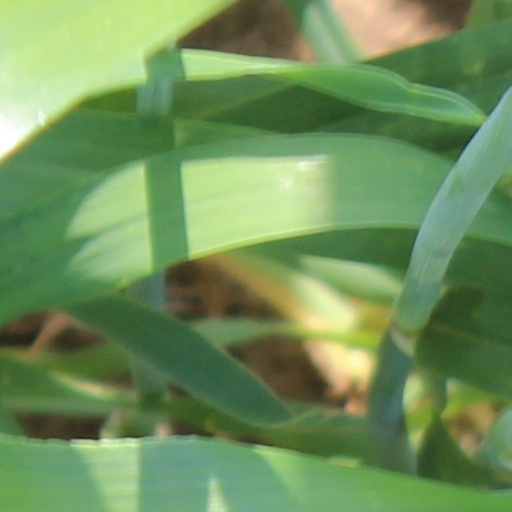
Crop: wheat